Jimmie E. Howard

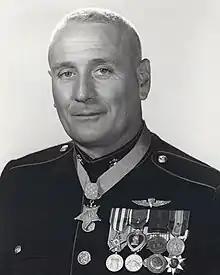
Jimmie E. Howard, Medal of Honor recipient

Jimmie Earl Howard (July 27, 1929 – November 12, 1993) was a Marine Corps staff sergeant when he led an eighteen-man reconnaissance patrol in a fierce battle against a battalion of Viet Cong in June 1966. As a result of his heroic actions, Howard became the sixth U.S. Marine to be awarded the nation's highest honor for heroism in combat in Vietnam. The Medal of Honor was presented by President Lyndon B. Johnson in White House ceremonies on August 21, 1967.